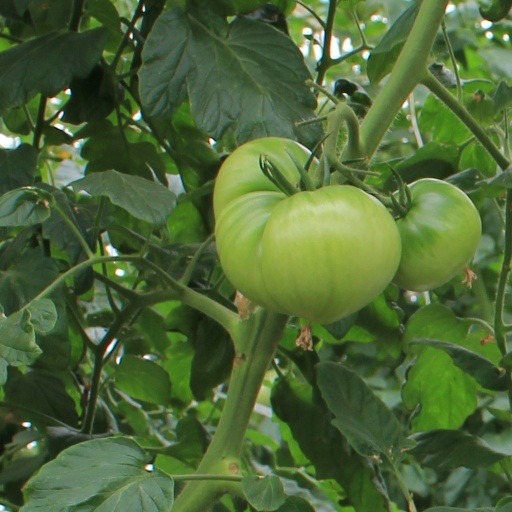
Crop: tomato